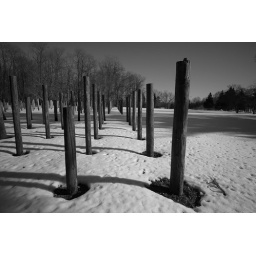
Former AT&amp;amp;T Bell Labs field testing facility for telephone poles in Chester, New Jersey.L1010134